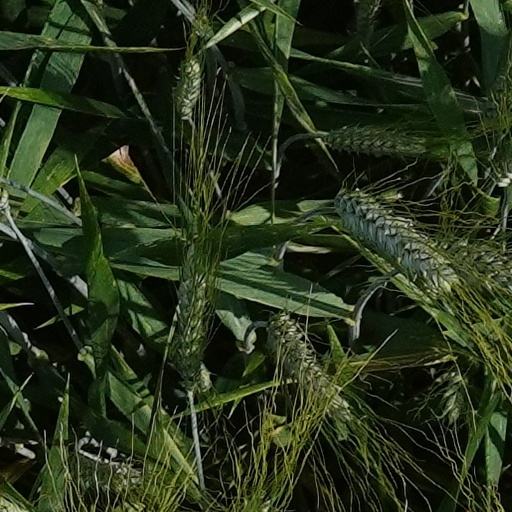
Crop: wheat